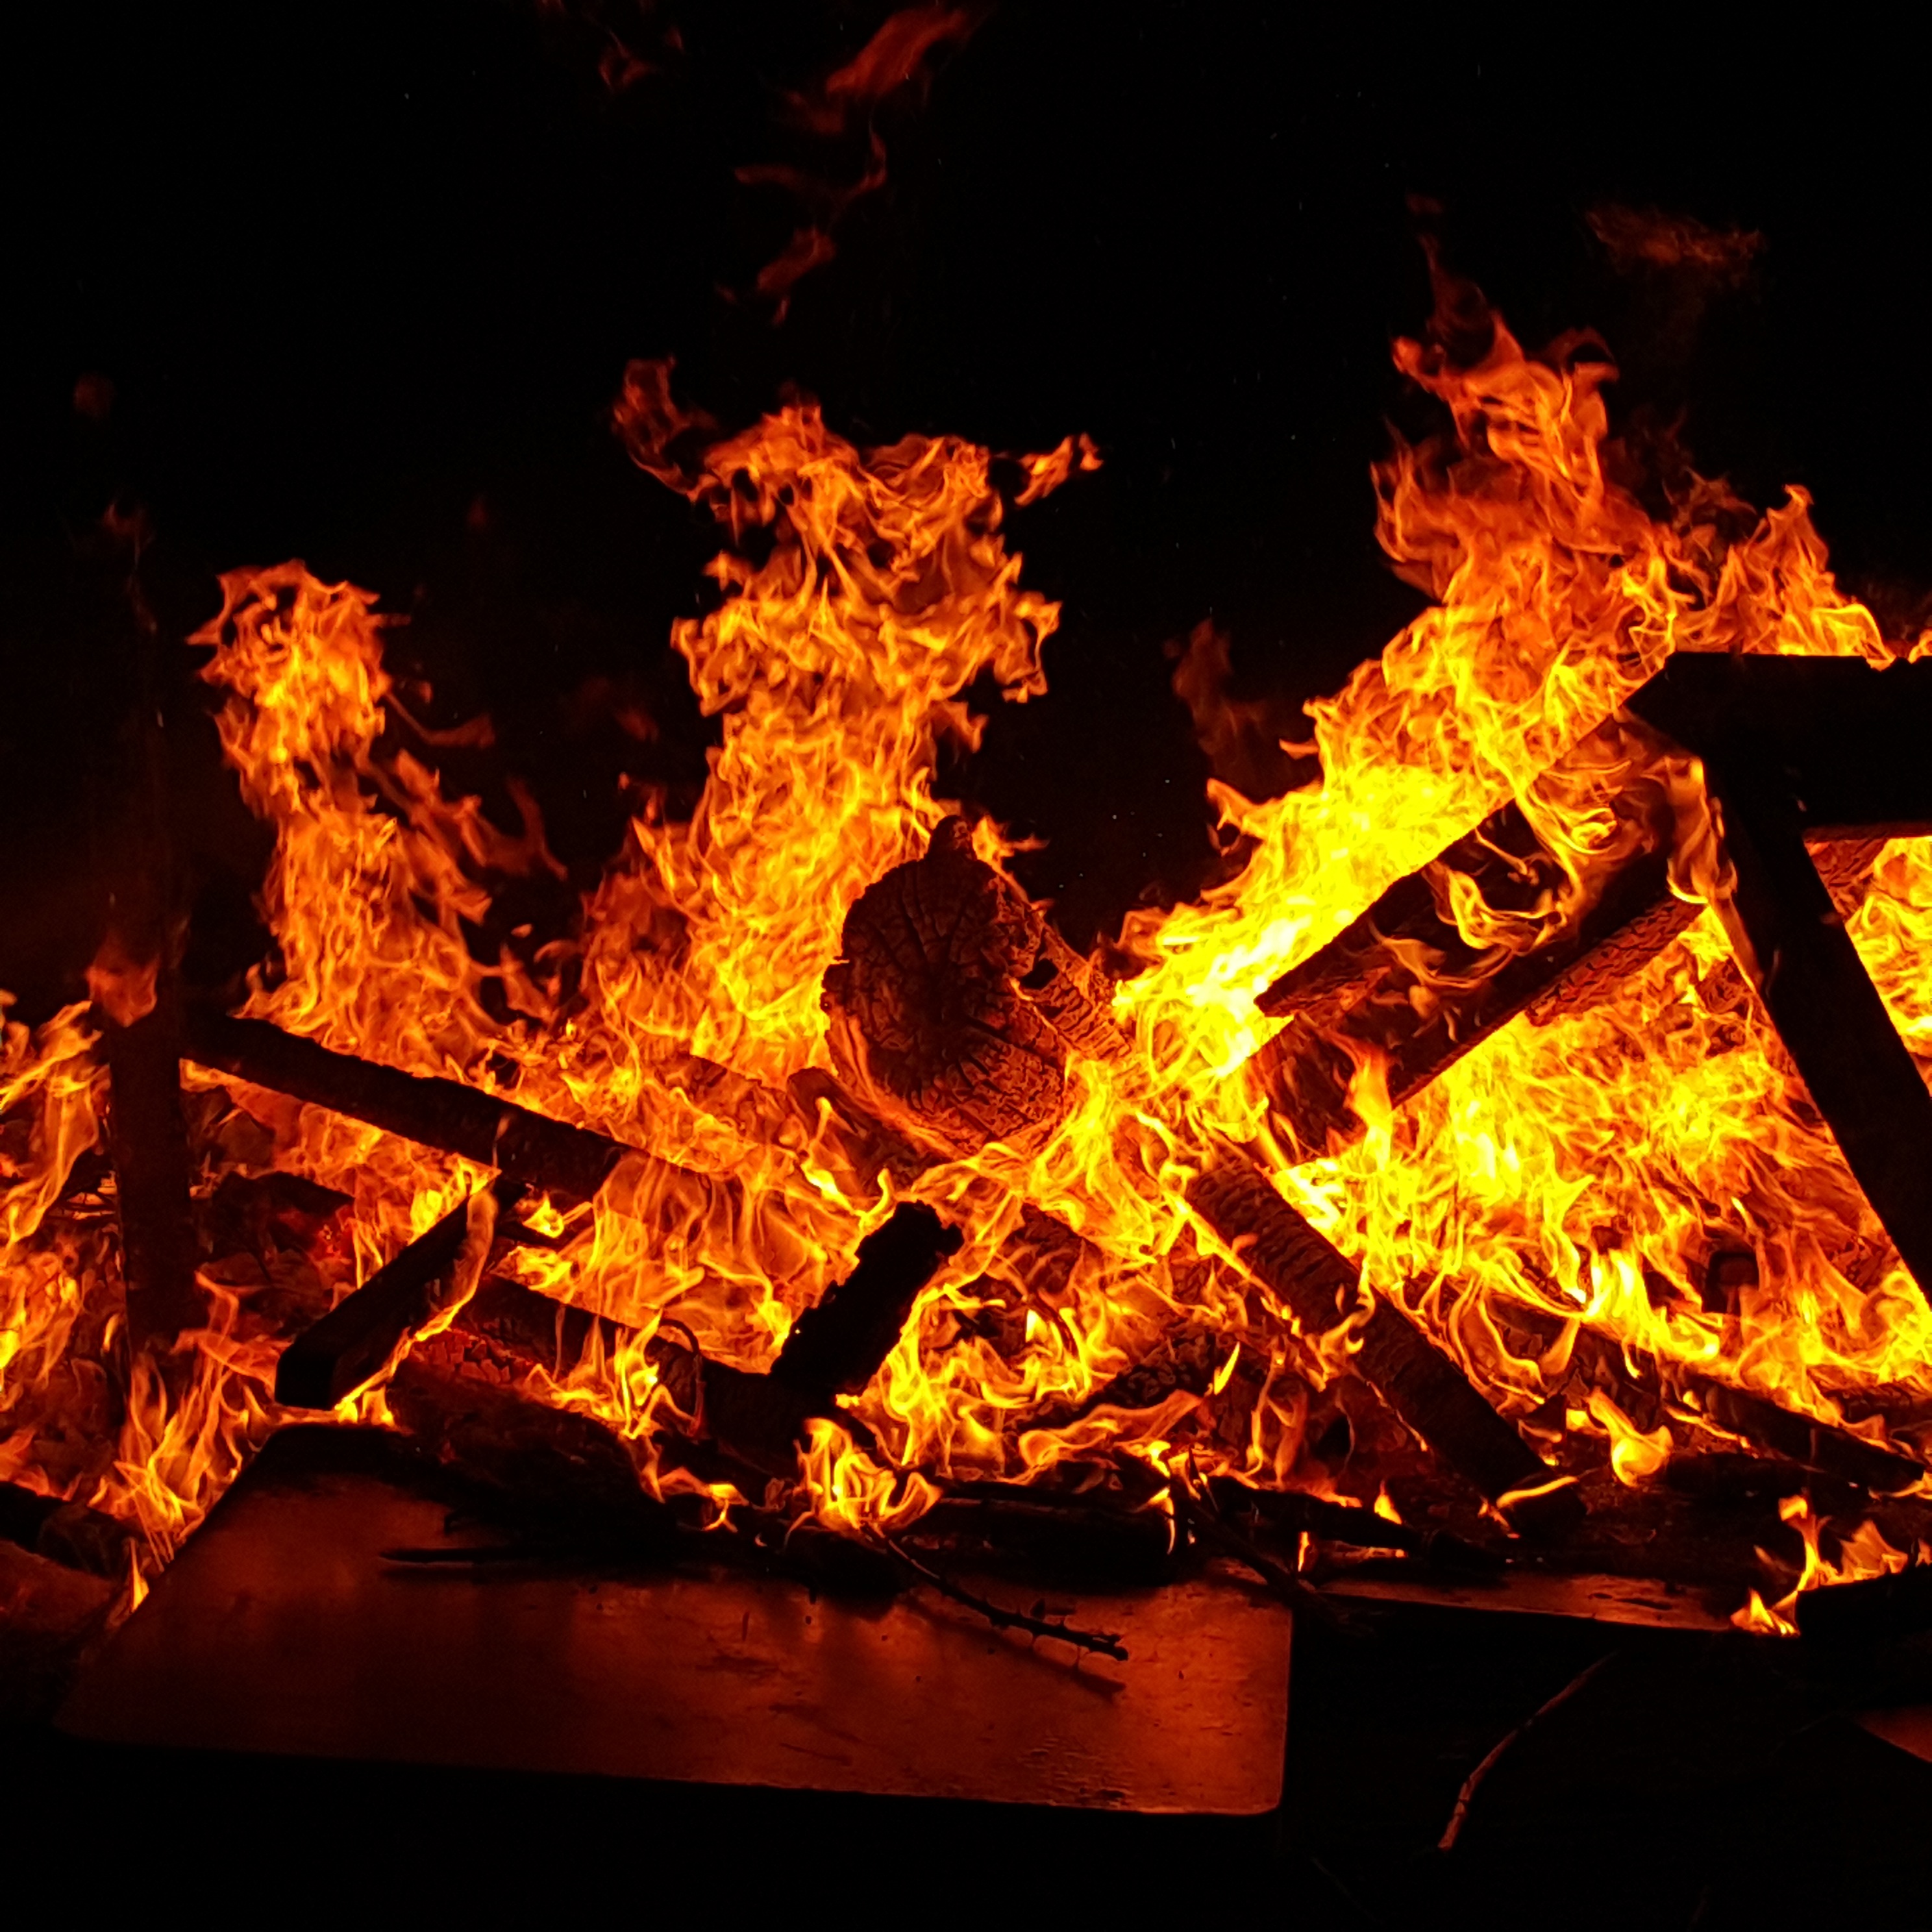
flame, fire, campfire, bonfire, burn, flames, embers, san juan